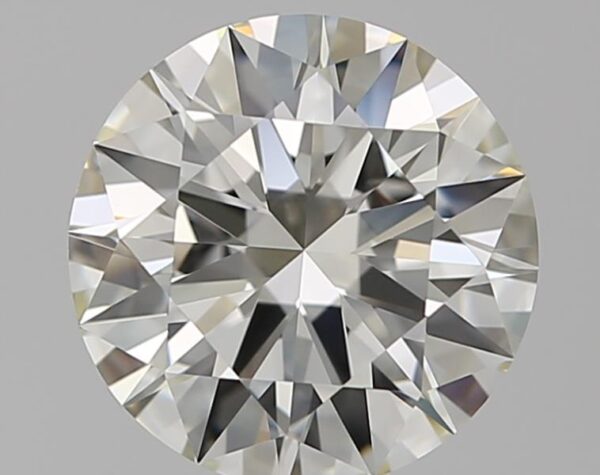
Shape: round
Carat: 2
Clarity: VVS2
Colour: K
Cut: EX
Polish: EX
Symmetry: EX
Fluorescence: F
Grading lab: GIA
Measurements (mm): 8.24 x 8.28 x 4.9